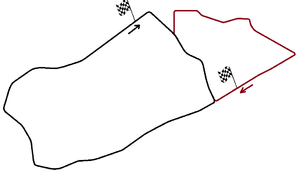
Marokkos Grand Prix
Marokkos Grand Prix var et Formel 1-løb som blev arrangeret på Ain Diab-banen i 1958, første og eneste gang. Løbet blev vundet af britiske Stirling Moss.